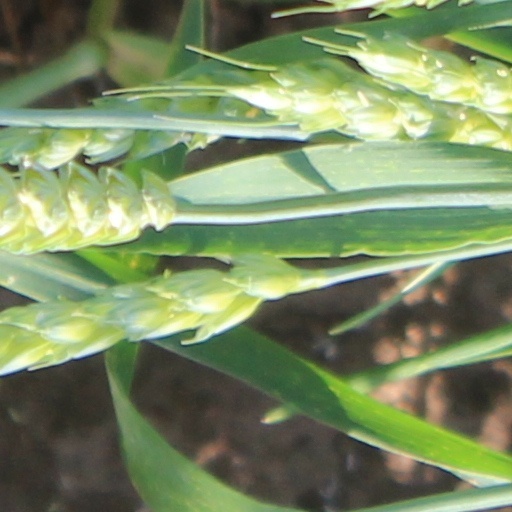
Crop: wheat